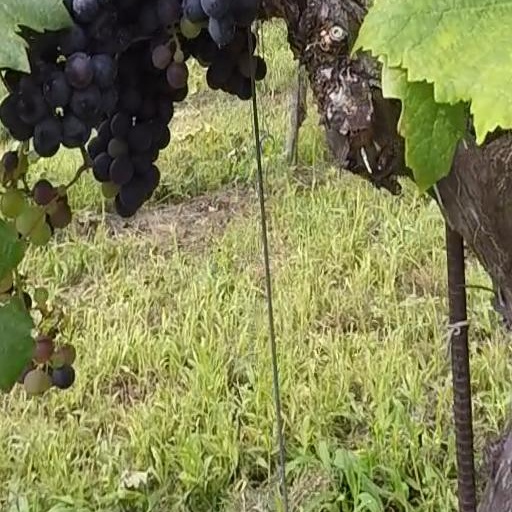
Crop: grape